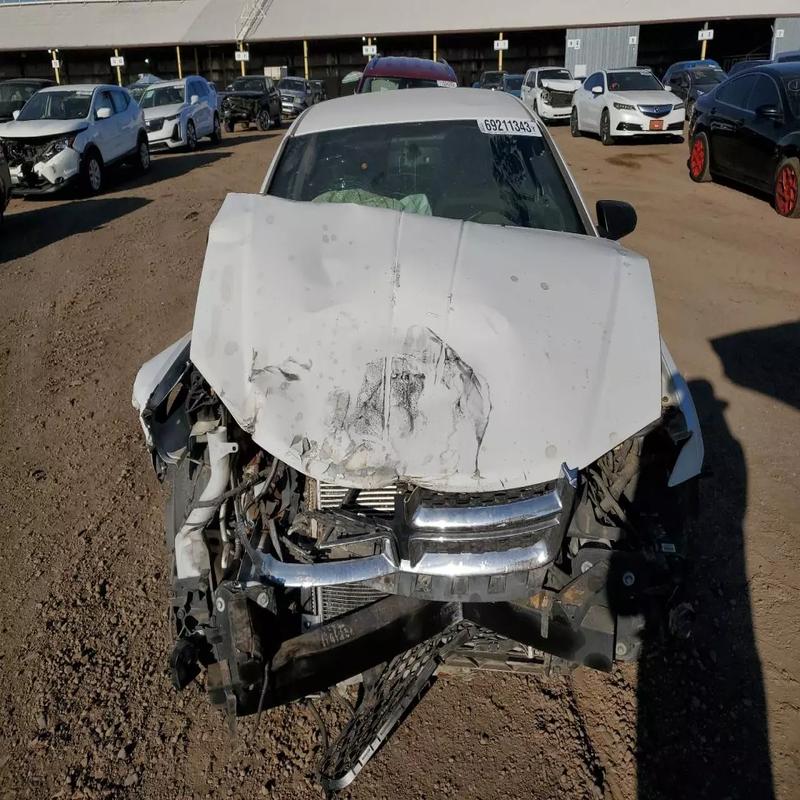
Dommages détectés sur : pare-choc avant, feu avant droit, feu avant gauche, capot, aile avant droite, aile avant gauche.
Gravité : majeur